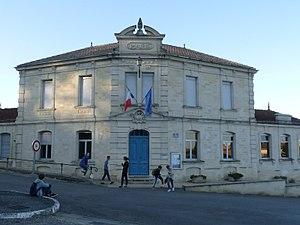
Mairie de Cabara, Gironde, France
Cabara est une commune du Sud-Ouest de la France, située dans le département de la Gironde en région Nouvelle-Aquitaine.